Technology during World War I

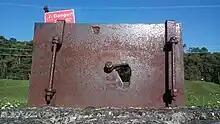
A rusty sniper shield in a WWI trench used during the Battle of Vimy Ridge at the Canadian National Vimy Memorial Park 2019

During the war, the immobility of trench warfare and a need for protection from snipers created a requirement for loopholes both for discharging firearms and for observation. Often a steel plate was used with a "key hole", which had a rotating piece to cover the loophole when not in use.